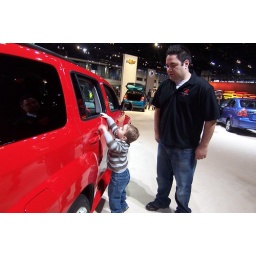
Just like daddy's car only in red